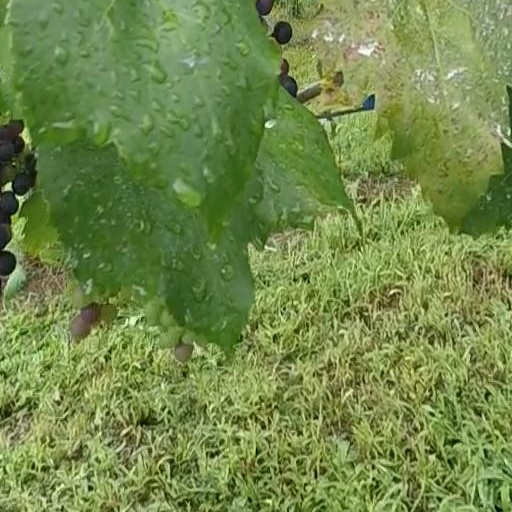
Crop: grape